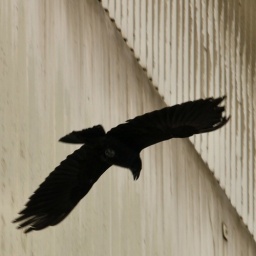
A raven flying by the cement plant in Akranes